Sky position (RA, Dec in degrees): 118.048, 28.389
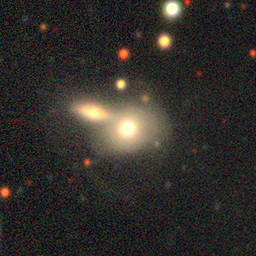
Galaxy morphology: Merging Galaxies